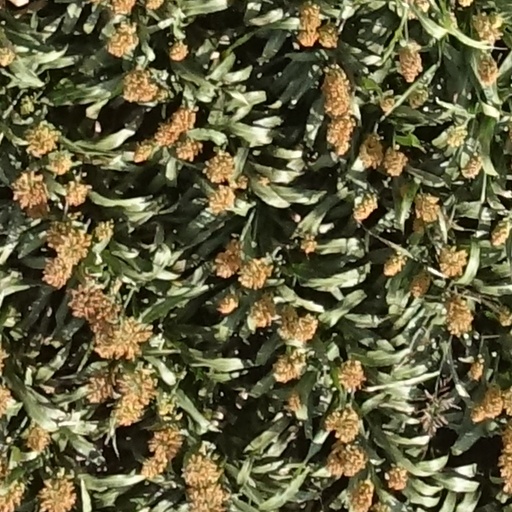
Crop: sorghum